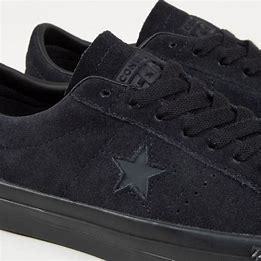
Brand: Converse
Model: One Star